Freddy Maertens

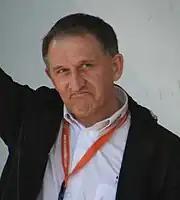
Maertens at the 2008 Eneco Tour

Maertens alleges that a laxative was put in his drink during the world championship in Montreal in 1974. He was handed it while he was in the lead with Bernard Thévenet and Constantino Conti. He said his masseur, Jef D’Hont, had told Gust Naessens – Merckx's soigneur – that he was going to eat and asked him to hand a bottle to his rider. Maertens took the bottle because he trusted Naessens, with whom he worked from 1981 to 1983. Maertens said: "I got confirmation of that from Gust Naessens. I asked him, 'What did you do in Montreal?'" He said Naessens replied: "It was normal, Freddy. I was asked to give you your drink and I put something in it. You were too good for my guy, so I put something in it to block you". Merckx won.